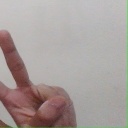
अक्षर: ऐ